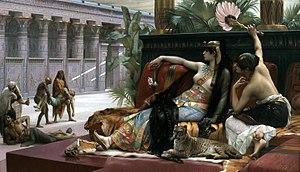
Cléopatre essayant des poisons sur des condamnés à mort
La liste des biens classés de la Communauté flamande de Belgique est une liste de biens culturels mobiliers classés situés Région flamande.
Une nuit de Cléopâtre est une nouvelle historique de Théophile Gautier, publiée en six feuilletons du 29 novembre au 6 décembre 1838 dans La Presse.
Alexandre Cabanel, né le 28 septembre 1823 à Montpellier et mort le 23 janvier 1889 à Paris 8ᵉ, est un artiste peintre français, considéré comme l'un des grands peintres académiques du Second Empire, dont il est l'un des artistes les plus admirés.
Cléopâtre essayant des poisons sur des condamnés à mort est une œuvre réalisée par le peintre académique français Alexandre Cabanel en 1887. Cette peinture sur toile de 87,6 cm sur 148 cm découvrant la Reine d'Égypte Cléopâtre assise sur une banquette et observant les effets de ses poisons sur des condamnés à mort se tordant de douleur est actuellement conservée par le Koninklijk Museum voor Schone Kunsten d'Anvers.